This Life: Secular Faith and Spiritual Freedom

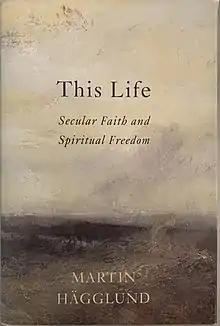

This Life: Secular Faith and Spiritual Freedom is a book by philosopher Martin Hägglund, which pursues a critique of the religious ideal of eternity and reconceives faith in secular terms as the fundamental form of practical commitment. Through new interpretations of G.W.F. Hegel, Karl Marx, and Martin Luther King Jr., Hägglund develops the social and political stakes of his analysis of our temporal existence, arguing that labor under capitalism alienates us from our finite lifetime. Calling for a revaluation of our values, Hägglund presents a novel vision of democratic socialism as a post-capitalist form of life in which we could truly own our time and recognize our shared freedom.